Gostyń, Silesian Voivodeship

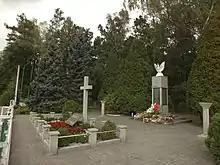
Monument commemorating the 1939 battle

Gostyń was first established in the 13th or 14th century, when it was part of Piast-ruled fragmented Poland. The village was abandoned in 1474, and reestablished in 1575.